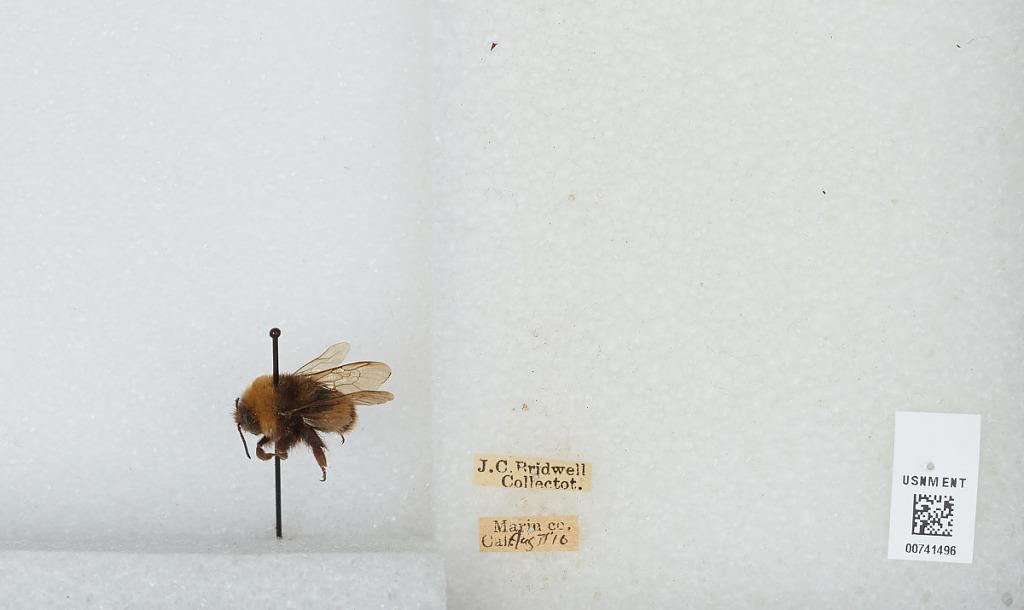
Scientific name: Bombus (Bombus) occidentalis Greene
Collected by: J. Bridwell
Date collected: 1910-8-31
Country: United States
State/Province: California
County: Marin
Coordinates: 38.03, -122.73